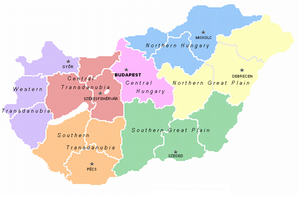
La région statistique et de planification correspond au découpage statistique intermédiaire du territoire hongrois. Au nombre de sept, les régions statistiques englobent depuis 1999 les différents comitats de Hongrie. Si la région statistique ne correspond pas à une collectivité territoriale, elle est pourtant une échelle d'action et de coordination des pouvoirs publics, notamment en matière d'aménagement du territoire et de développement économique. La région statistique correspond au NUTS 2 de la nomenclature d'unités territoriales statistiques européenne. Elle est souvent évoquée comme échelon pertinent pour remplacer le système des comitats dans le cadre d'une vaste réforme de l'organisation administrative de la Hongrie.